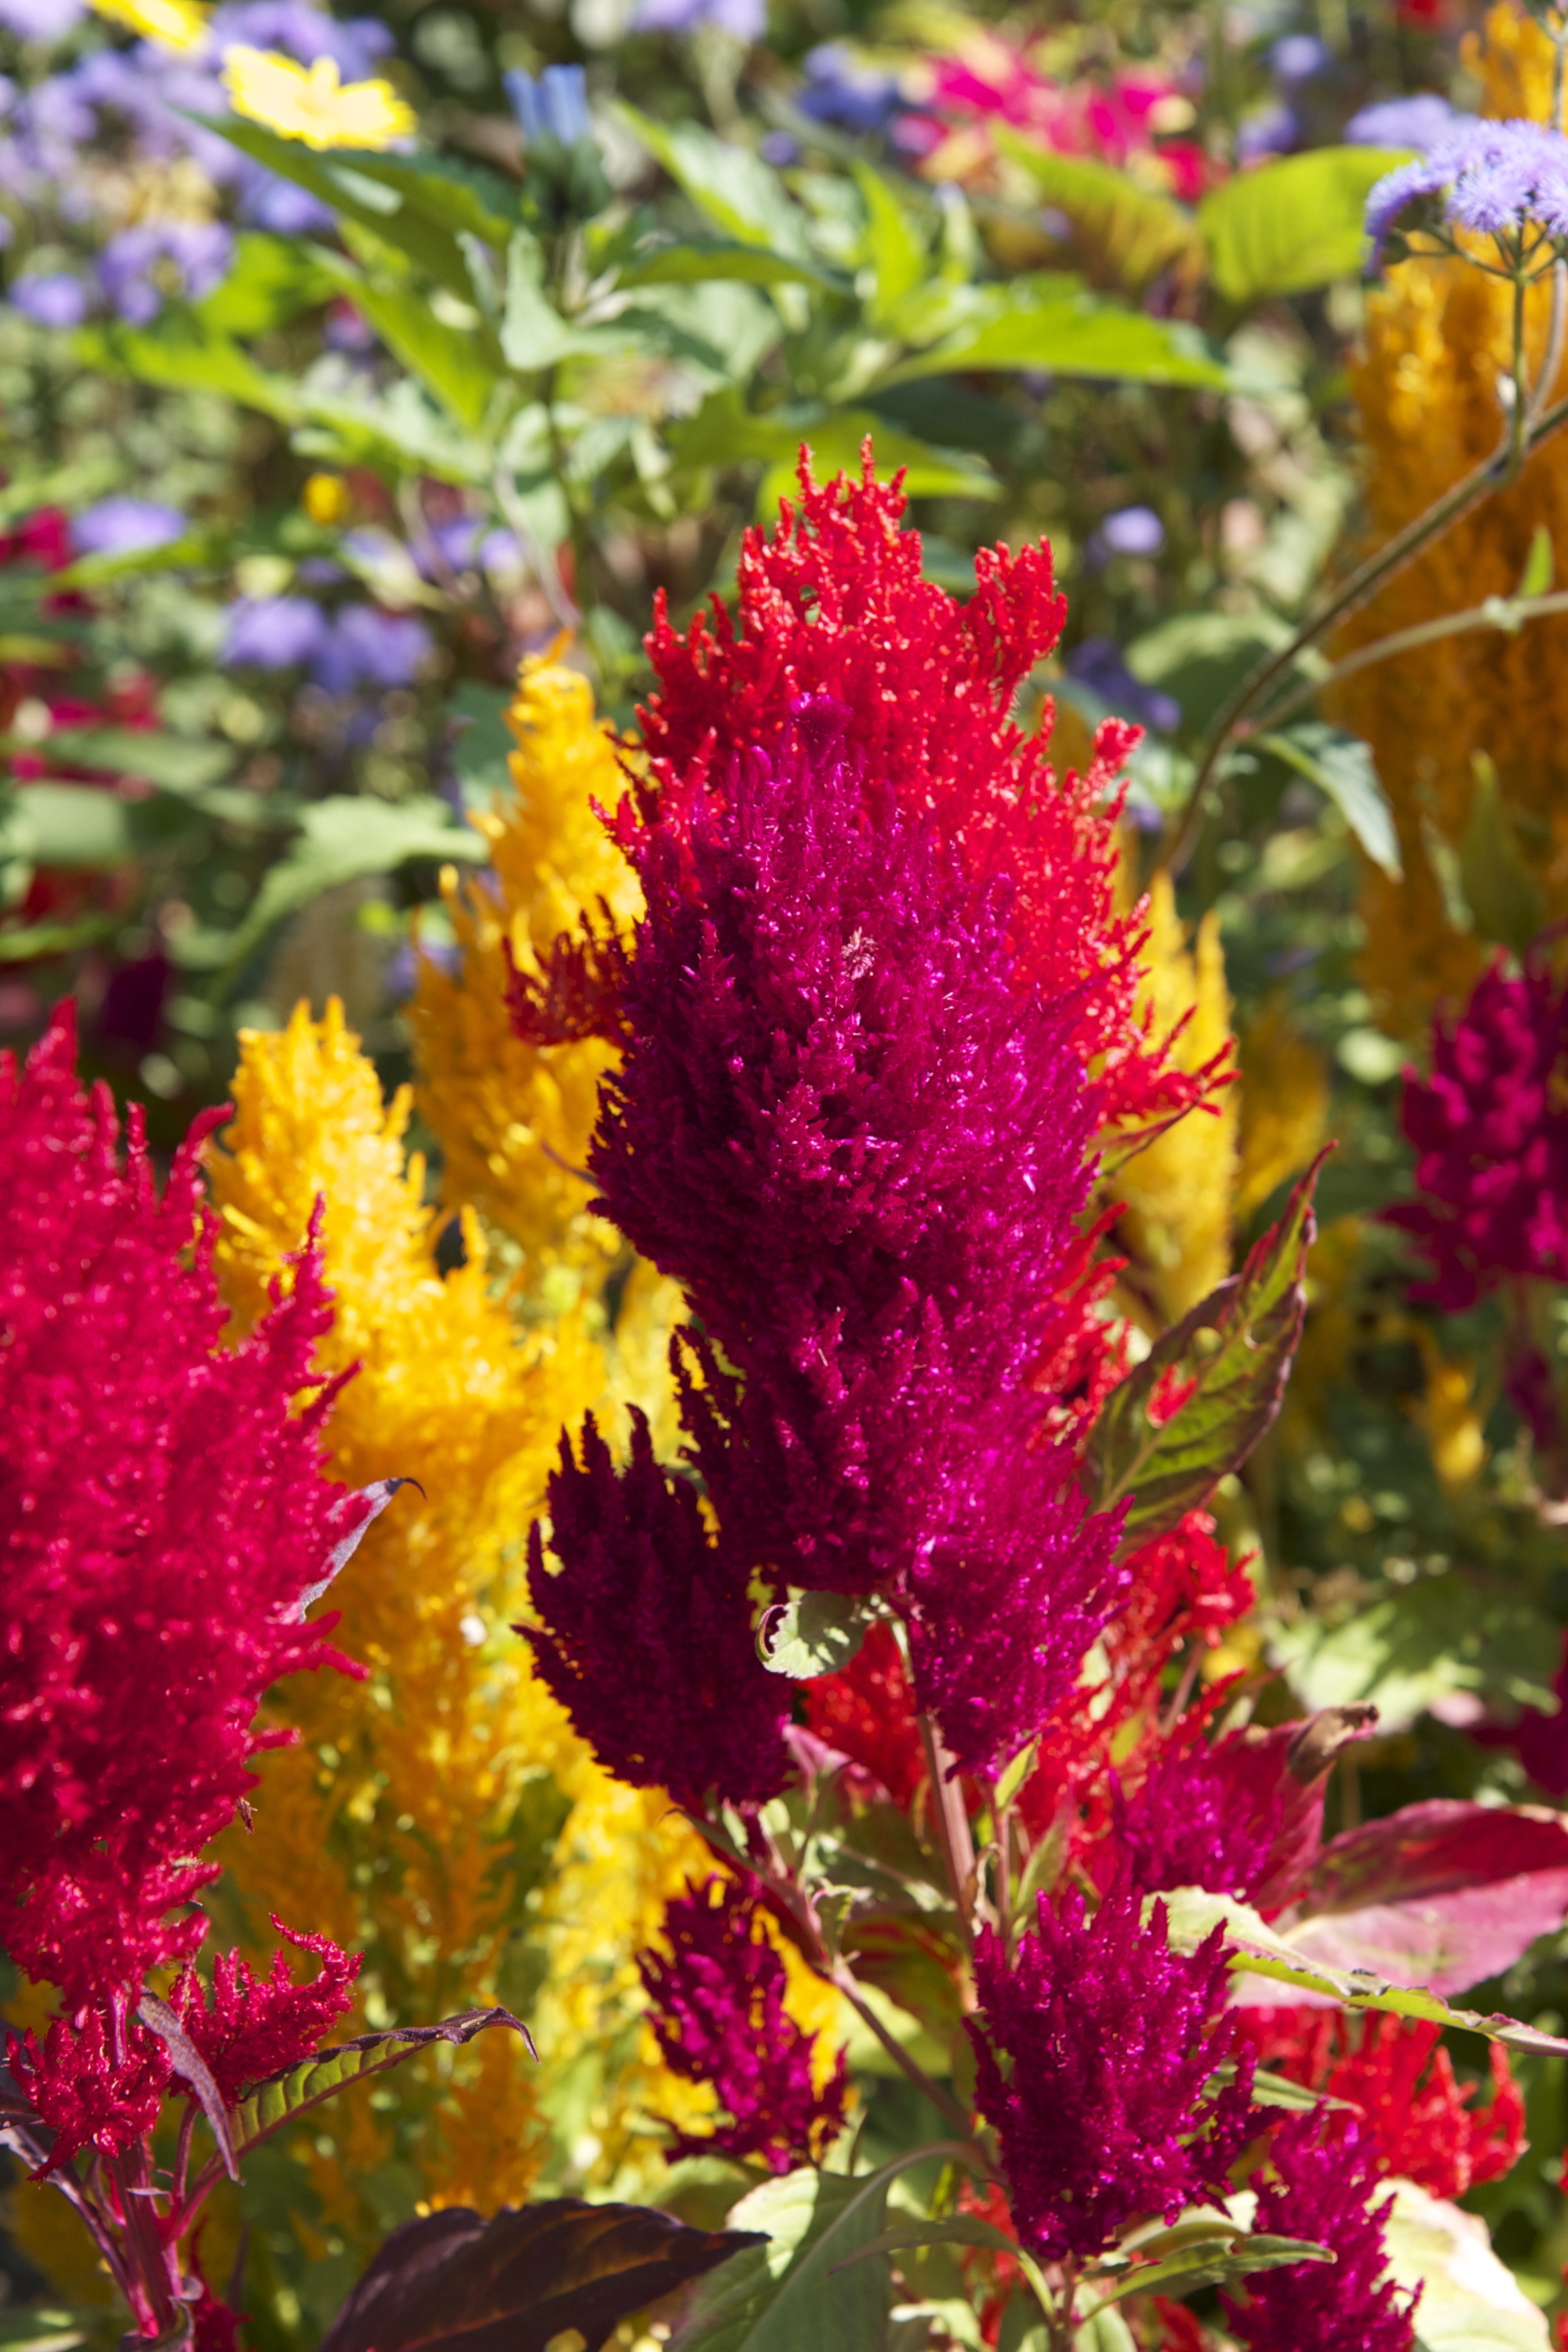
blossom, plant, leaf, flower, red, tropical, autumn, botany, flora, plants, wildflower, long, shrub, gardens, exotic, floristry, plumes, flowering plant, flower fluffy, annual plant, land plant, castilleja, woolflowers and cockscombs